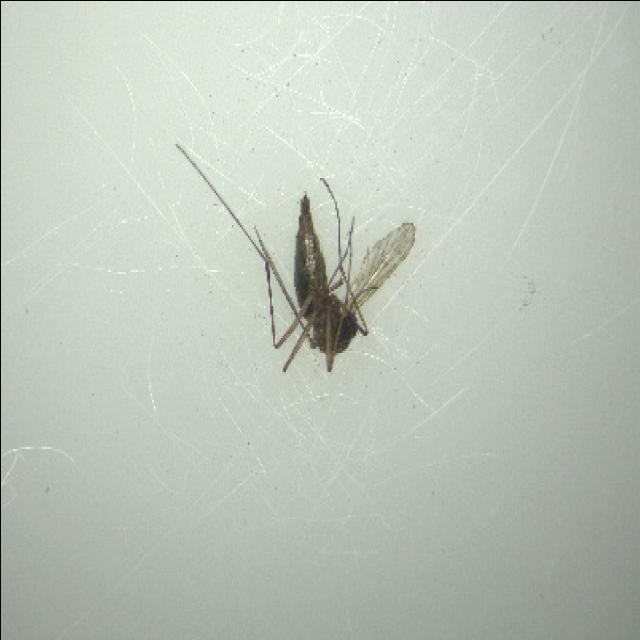
Species: aedes_vexans